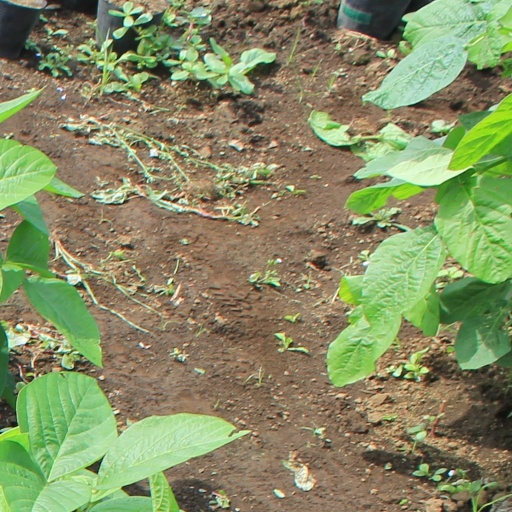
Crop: soybean